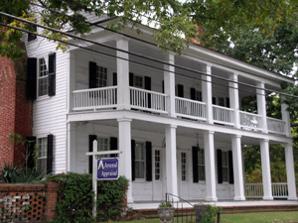
Building: Cool Spring Place
Country: United States of America
Year built: 1788
Historic house in North Carolina, United States United States historic place Cool Spring Place U.S. National Register of Historic Places Cool Spring Place, August 2006 Show map of North Carolina Show map of the United States Location 119 N. Cool Spring St., Fayetteville, North Carolina Coordinates 35°3′7.5″N 78°52′26.7″W / 35.052083°N 78.874083°W / 35.052083; -78.874083 Area 1 acre (0.40 ha) Built 1788 ( 1788 ) Architectural style Federal, Federal vernacular NRHP reference No. 72000956 Added to NRHP October 10, 1972 Cool Spring Place , also known as Cool Spring Tavern, is a historic home located at Fayetteville , Cumberland County, North Carolina . It was built in 1788, and is a two-story, five bay by four bay, rectangular Federal -style frame dwelling.  It low hipped roof and features a double porch on the front facade. It operated as a tavern until 1795, and is believed to be the oldest existing structure in the city of Fayetteville, having survived the disastrous fire of 1831. It was listed on the National Register of Historic Places in 1972. References